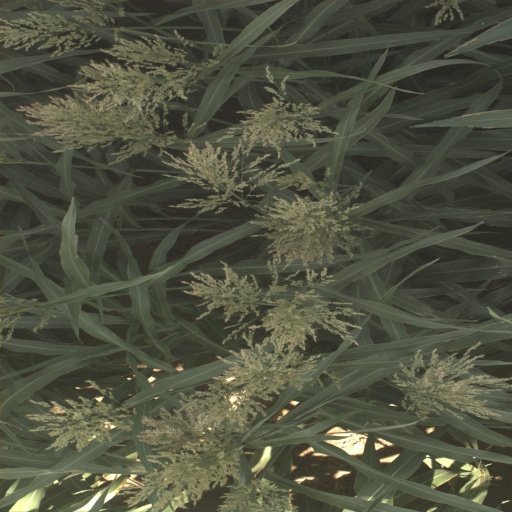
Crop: sorghum